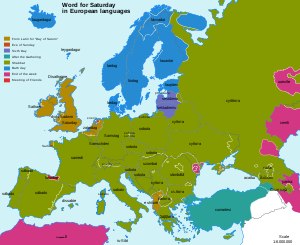
Lørdag
Oversigt over navnet for "Lørdag" på europæiske sprog
"Ordet lørdag, ældre dansk løverdag, oldnordisk laugardagr er sammensat af laug ""bad"" og dagr ""dag"". Ugedagen betød altså oprindeligt ""vaskedag"".